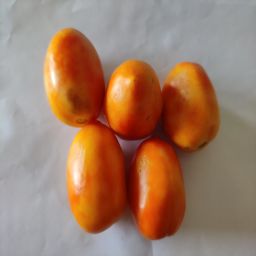
Crop: Tomato
Quality: Ripe